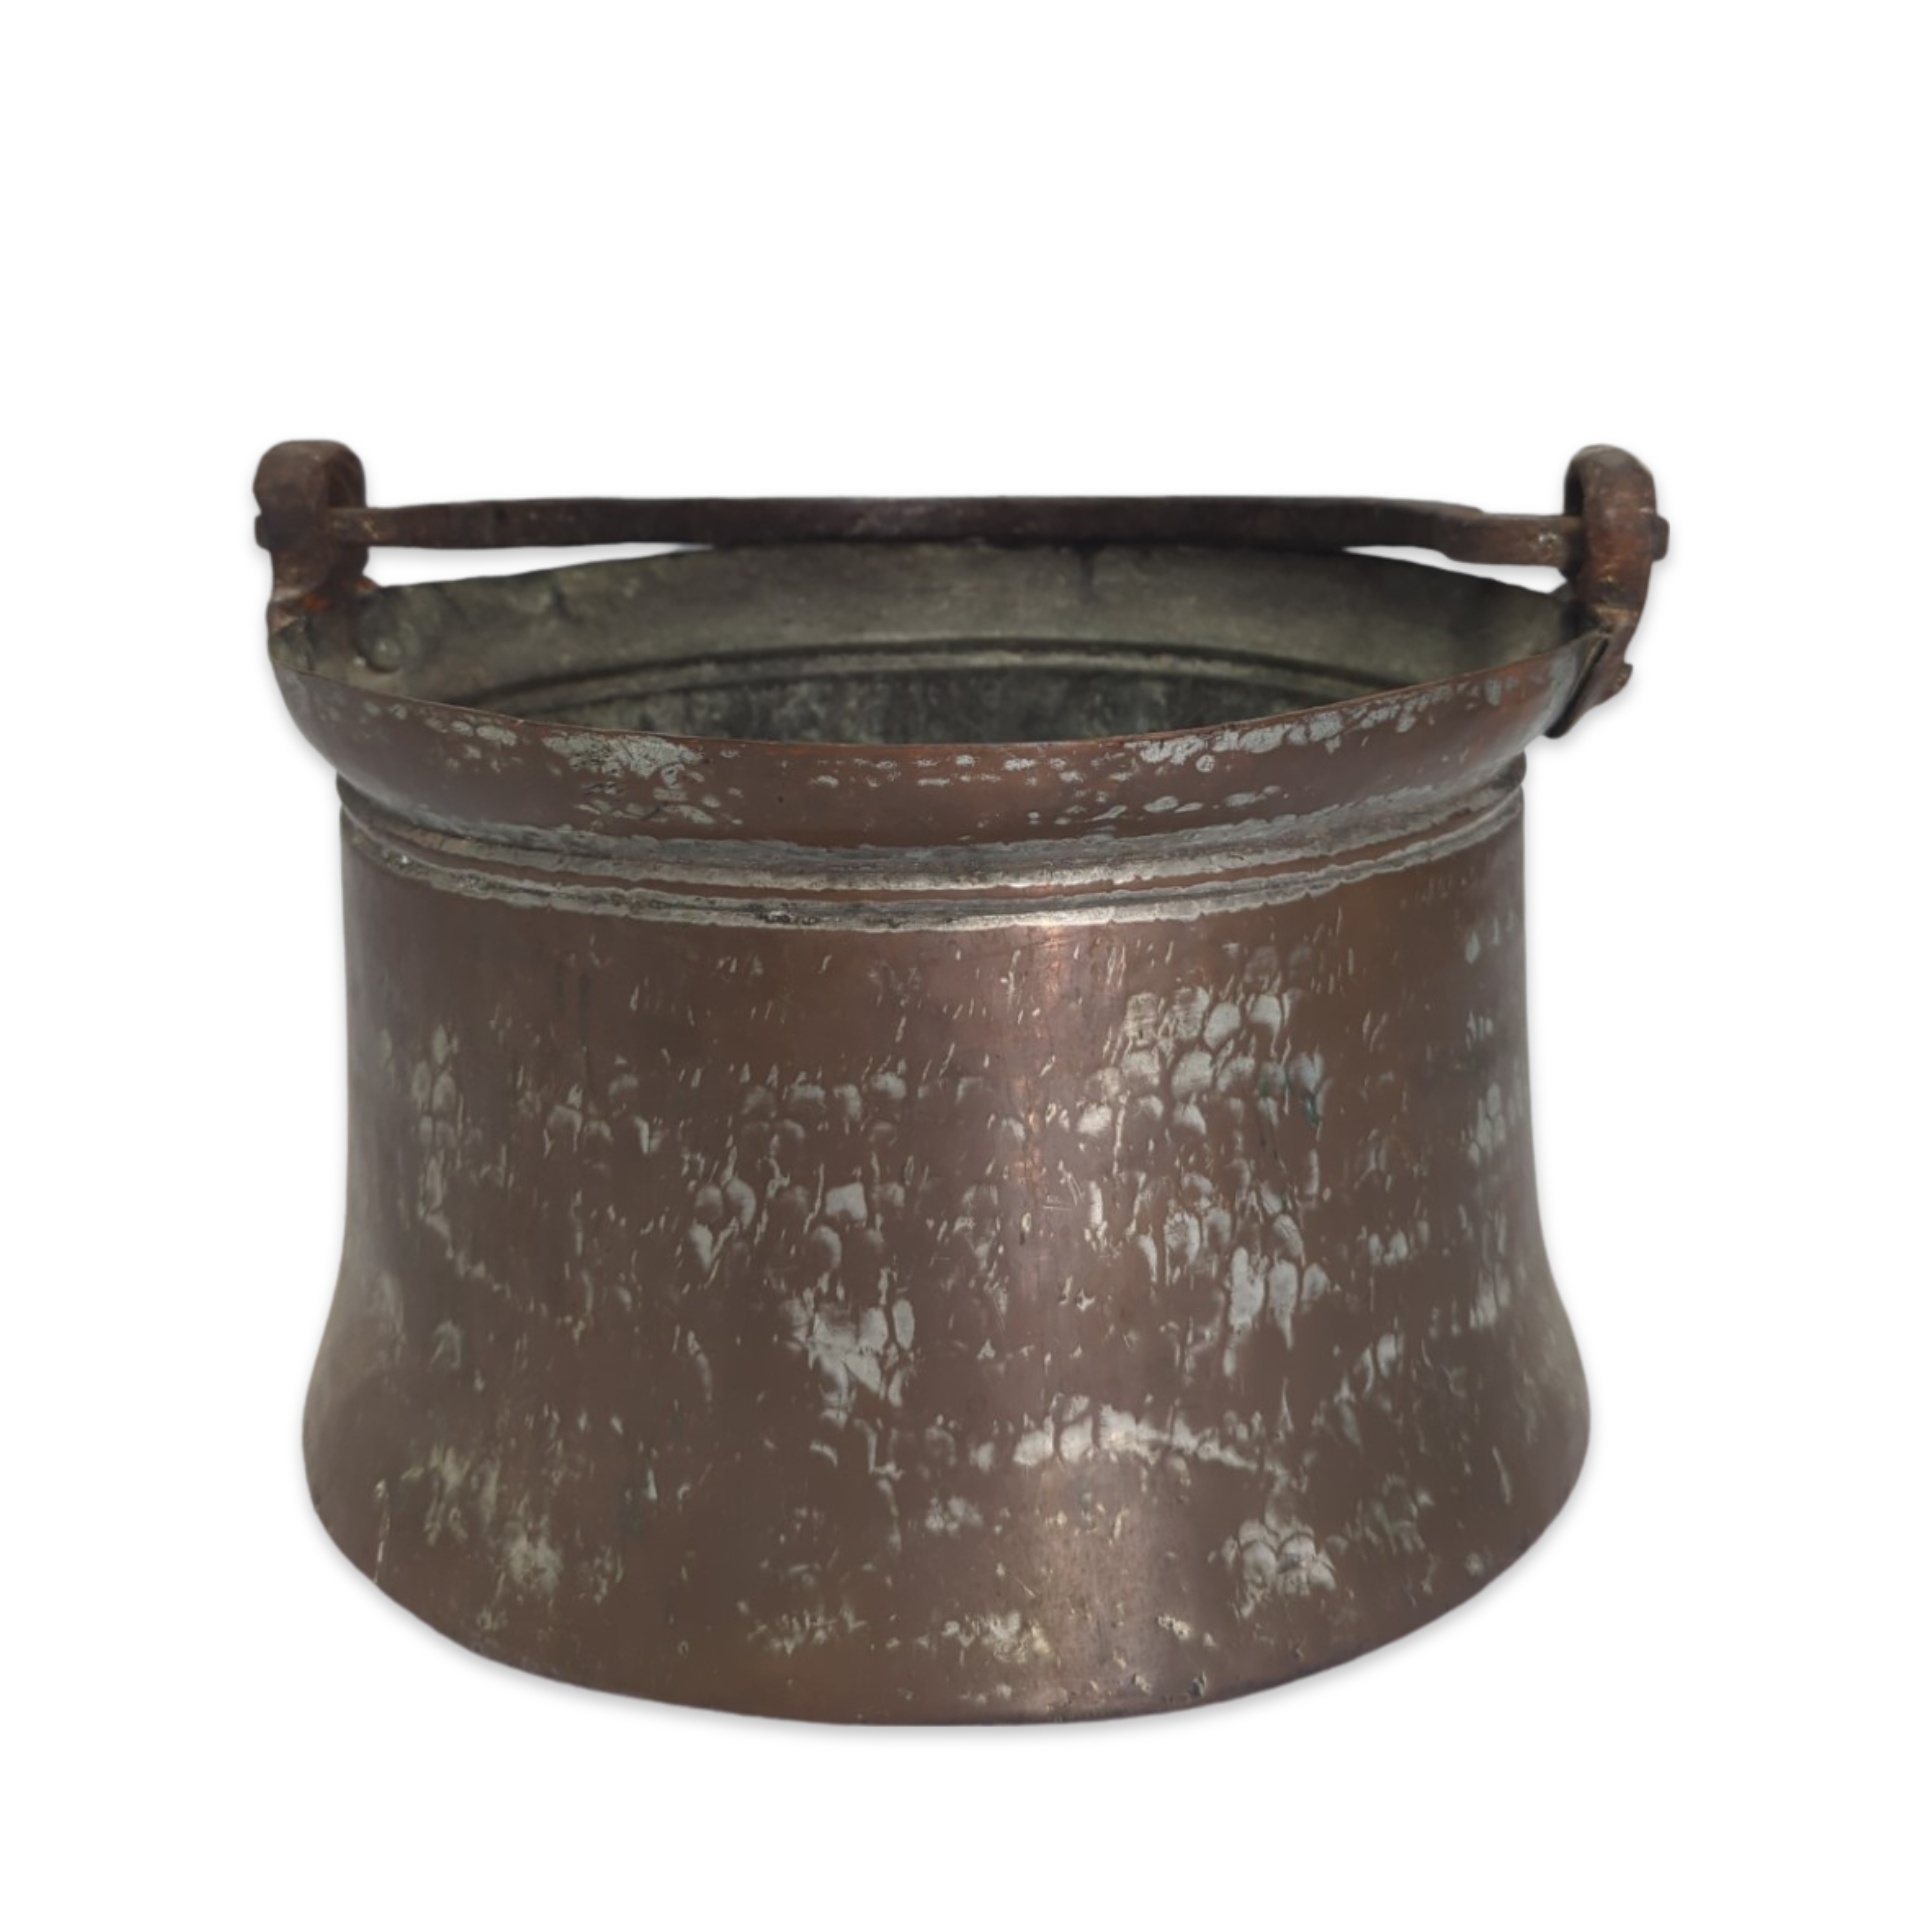
Antique Metal Bucket
DESCRIPTION The Antique Metal Bucket is a versatile rental piece perfect for any event in Panama City Beach, Florida. Its naturally aged metal adds a vintage touch, while the handle offers easy transportation. Use it to display flowers or hold party favors at weddings or special events. SPECIAL NOTES Price listed is for one rental item and does not include LED candles or flowers. MEASUREMENTS & PRODUCT DETAILS Height 9.5" Width 11.5" PAIRS GREAT WITH RENTAL TERMS This is a rental item, available in the Panama City and surrounding areas. Most rentals may be used for up to 48 hours without an additional charge. Be sure to confirm availability prior to renting your items. Paying for rentals online, without confirming availability, will be subject to a 15% penalty upon refund. Additional fees may apply for tablecloth and dinnerware rentals. Items may not be left on the beach or outside overnight. The client is responsible for the item’s care while in the client’s possession. Please see our full terms and conditions on our home page or contact us with questions. DELIVERY & SETUP OPTIONS Delivery and setup services are in addition to the rental price listed. Cost depends on the size of the entire rental order. We offer multiple options for your convenience: Warehouse Pickup & Return: Our warehouse, located in Lynn Haven, is open on Fridays and Mondays between 10 AM and 2 PM for rental pickups and returns. There is no cost for this service. Curbside Delivery Service: Our curbside delivery service runs daily from 9 AM until noon. We will deliver and unload your rental items, curbside, during these times. It is up to you to move them to the spot desired and set them up. The morning after your event, stack your rentals in the same spot as the delivery and we will be by to pickup between 9 AM and noon to pick up. The cost of this service depends on the size and location of your order. Delivery with Setup: We can deliver all your rental items and set them up on the date and time needed. We will return later that evening or the next morning, whatever is best for you, to pick up the rentals. Please note, food cleanup is not included in this service. Food, beverages, and trash will need to be removed from any rentals, prior to pick up.
Brand: The Wedding Shop
Category: Home & Garden > Kitchen & Dining > Food Storage > Candy Buckets